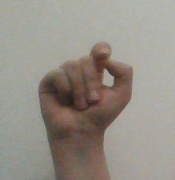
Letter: fa